Missing in action

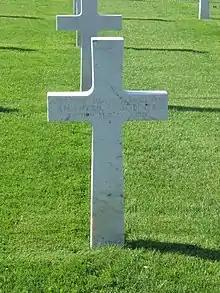
Grave of an unknown American combatant in Oise-Aisne Cemetery. Killed in 1917

The phenomenon of MIAs became particularly notable during World War I, where the mechanized nature of modern warfare meant that a single battle could cause astounding numbers of casualties. For example, in 1916 over 300,000 Allied and German combatants were killed in the Battle of the Somme. A total of 19,240 British and Commonwealth combatants were killed in action or died of wounds on the first day of that battle alone. It is therefore not surprising that the Thiepval Memorial to the Missing of the Somme in France bears the names of 72,090 British and Commonwealth combatants, all of whom went missing in action during the Battle of the Somme, were never found and who have no known grave. Similarly, the Menin Gate memorial in Belgium commemorates 54,896 missing Allied combatants who are known to have been killed in the Ypres Salient. The Douaumont ossuary, meanwhile, contains 130,000 unidentifiable sets of French and German remains from the Battle of Verdun.